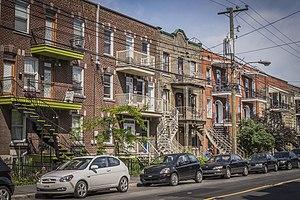
Verdun est un quartier résidentiel et un arrondissement de la ville de Montréal au Québec. Il est situé au sud-ouest de l'île de Montréal sur la rive du fleuve Saint-Laurent en aval de rapides de Lachine. Verdun est bordé au nord par la rivière Saint-Pierre, l'Autoroute 15 et le Pont Champlain, à l'ouest par le Canal de l'Aqueduc et au sud-ouest par l’arrondissement de LaSalle. Il englobe également l'Île-des-Soeurs. On y comptait 69 229 habitants en 2016.
Le multiplex est un type de bâtiment résidentiel issue de la densification du triplex et comportant un escalier extérieur pour accéder aux logement à l'étage. Souvent bâti sans marge de recul latéral ou sur un mur mitoyen, les multiplex sont caractérisés par la présence de deux logements par étage et un accès commun pour les deux logements supérieurs.